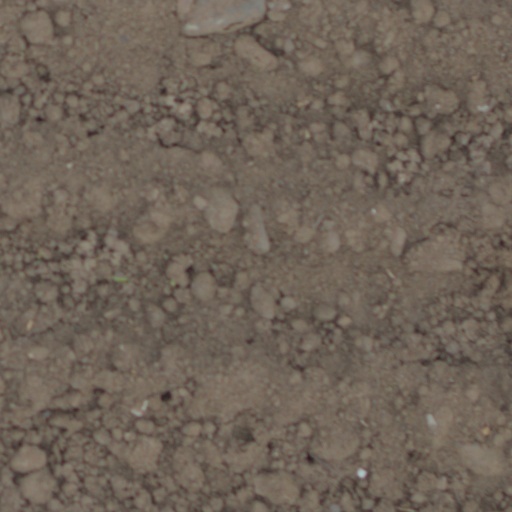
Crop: wheat